History of Italy

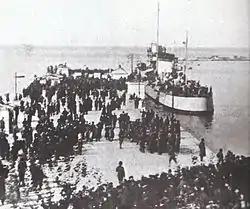
Italian troops landing in Trieste, 3 November 1918

From 1901 to 1914, Italian history and politics was dominated by Giovanni Giolitti. He first confronted the wave of widespread discontent that Crispi's policy had provoked: no more authoritarian repression, but acceptance of protests and therefore of strikes, as long as they are neither violent nor political, with the (successful) aim of bringing the socialists in the political life of the country. Giolitti's most important interventions were social and labor legislation, universal male suffrage, the nationalization of the railways and insurance companies, the reduction of state debt, and the development of infrastructure and industry. In foreign policy, there was a movement away from Germany and Austria-Hungary and toward the Triple Entente of France, Britain and Russia.